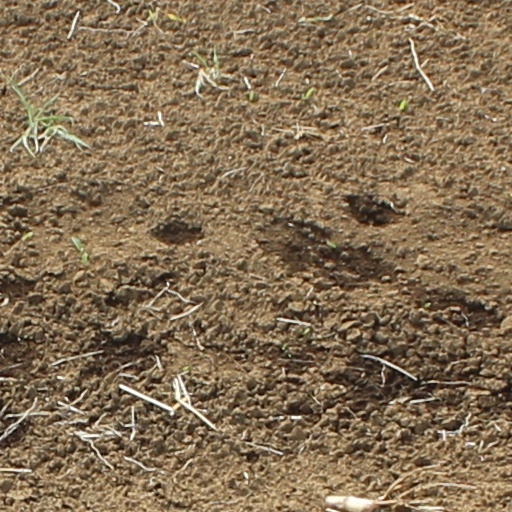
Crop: wheat